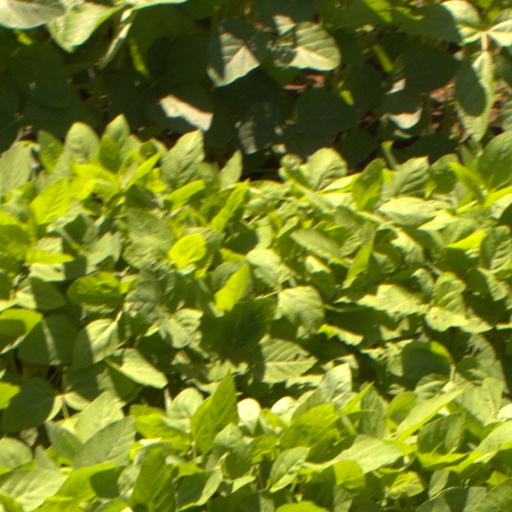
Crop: soybean